Chakravyuh (2012 film)

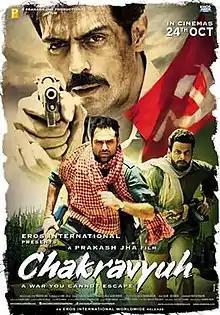
Theatrical release poster

Chakravyuh ( more idiomatically puzzle) is a 2012 Indian Hindi-language political action thriller film directed by Prakash Jha starring Arjun Rampal in the lead role with Abhay Deol, Esha Gupta, Manoj Bajpayee and Anjali Patil in supporting roles. "Chakravyuh" aims to be a social commentary on the issue of Naxalites. The first theatrical trailer of "Chakravyuh" was released at midnight on 16–17 August 2012. The film released on Durga Puja. Chakravyuh released in 1100 cinemas in India. Despite being well-praised, the movie failed to attract an audience.